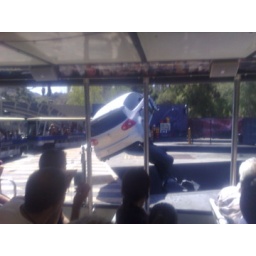
No, not a crap shot. The camera was in a clear plastic bag so it wouldn't get wet.